Qidiao Kai

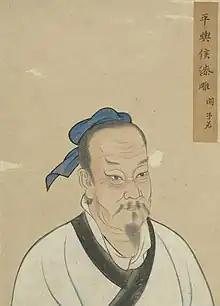
Yuan Dynasty depiction of Qidiao Kai

Qidiao Kai (born 540 BC), courtesy name Zikai or Ziruo, was a major disciple of Confucius. He declined to take government office, but started his own school, which developed into one of the eight branches of Confucianism identified by Han Fei. His work, known as the "Qidiaozi" ("Master Qidiao"), has been lost.